Horní Kamenice

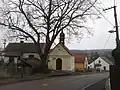
Chapel of Saint John of Nepomuk

Horní Kamenice is poor in monuments. The only protected cultural monument is the ruin of the Lacembok Castle, from which only part of the fortifications survived. It was probably founded in the second half of the 13th century and abandoned in the second half of the 15th century.